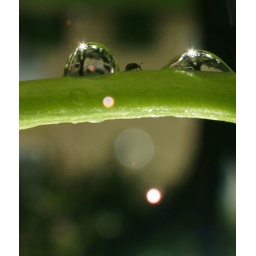
loving the buildings in the water drops.....caught my attention this morning after the rains, so i rana nd grabbed the macro lens...